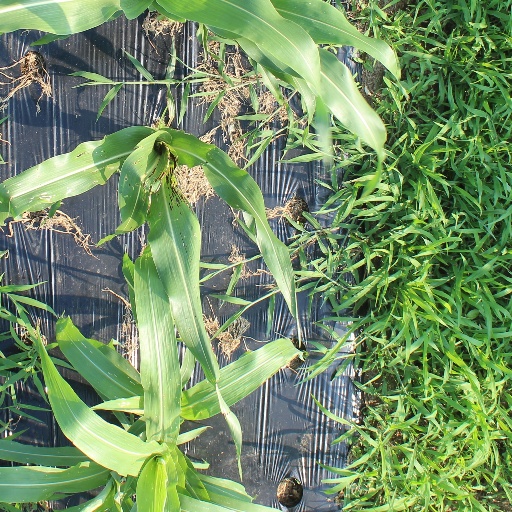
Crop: sorghum